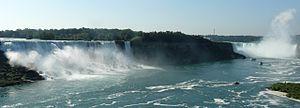
vue panoramique sur les chutes Niagara
Les chutes du Niagara ou chutes Niagara sont un ensemble de trois chutes d’eau situées sur la rivière Niagara qui relie le lac Érié au lac Ontario, dans l’est de l’Amérique du Nord, à la frontière entre le Canada et les États-Unis :
La liste de chutes d'eau présentée ci-dessous est un échantillon, classé par continent puis par pays ou État, de chutes d'eau naturelles, ayant acquis une relative notoriété du fait de leur fréquentation et/ou de leurs particularités : dimensions, concrétionnement, aménagements humains, art mobilier, pratiques rituelles, etc.